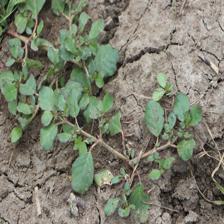
Label: BroadLeafWeed